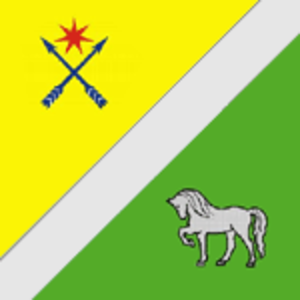
Pavlohrad ou Pavlograd est une ville de l'oblast de Dnipropetrovsk, en Ukraine. Sa population s'élevait à 108 623 habitants en 2016.
Lubsko est une ville située dans le powiat de Żary dans la voïvodie de Lubusz, en Pologne. Elle est le chef-lieu de la Gmina de Lubsko.